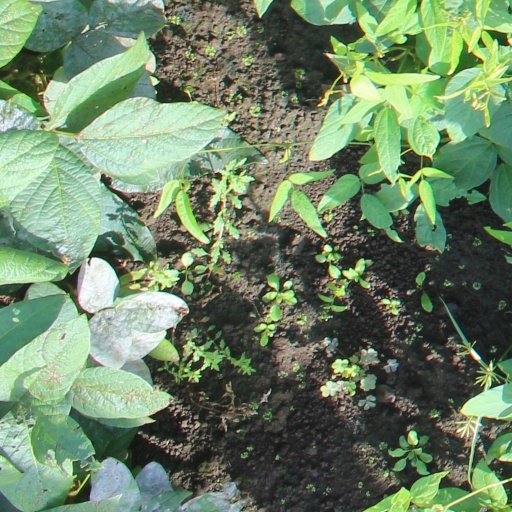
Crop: soybean